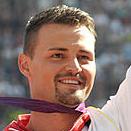
Age: 28